John Eibner

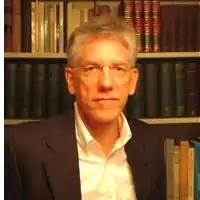

John Eibner (born June 1952) is an American human rights activist. He served as the CEO of Christian Solidarity International-USA until 2021. He has also served on the board of the American Anti-Slavery Group, and was a member of the Institute of Historical Research at the University of London.